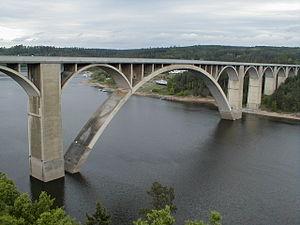
Le pont de Podolí est un pont routier en béton armé sur la Vltava, dans le district de Písek, en Bohême-du-Sud. Il est construit sur la route qui relie Tábor à Písek ; il se trouve entre les villages de Podolí I et Temešvár.